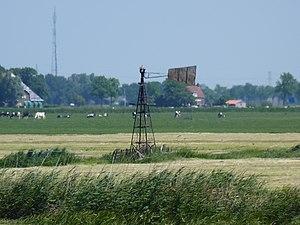
Cet article recense les moulins à vent de la province de Frise, aux Pays-Bas.